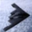
Label: airplane